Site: saxony
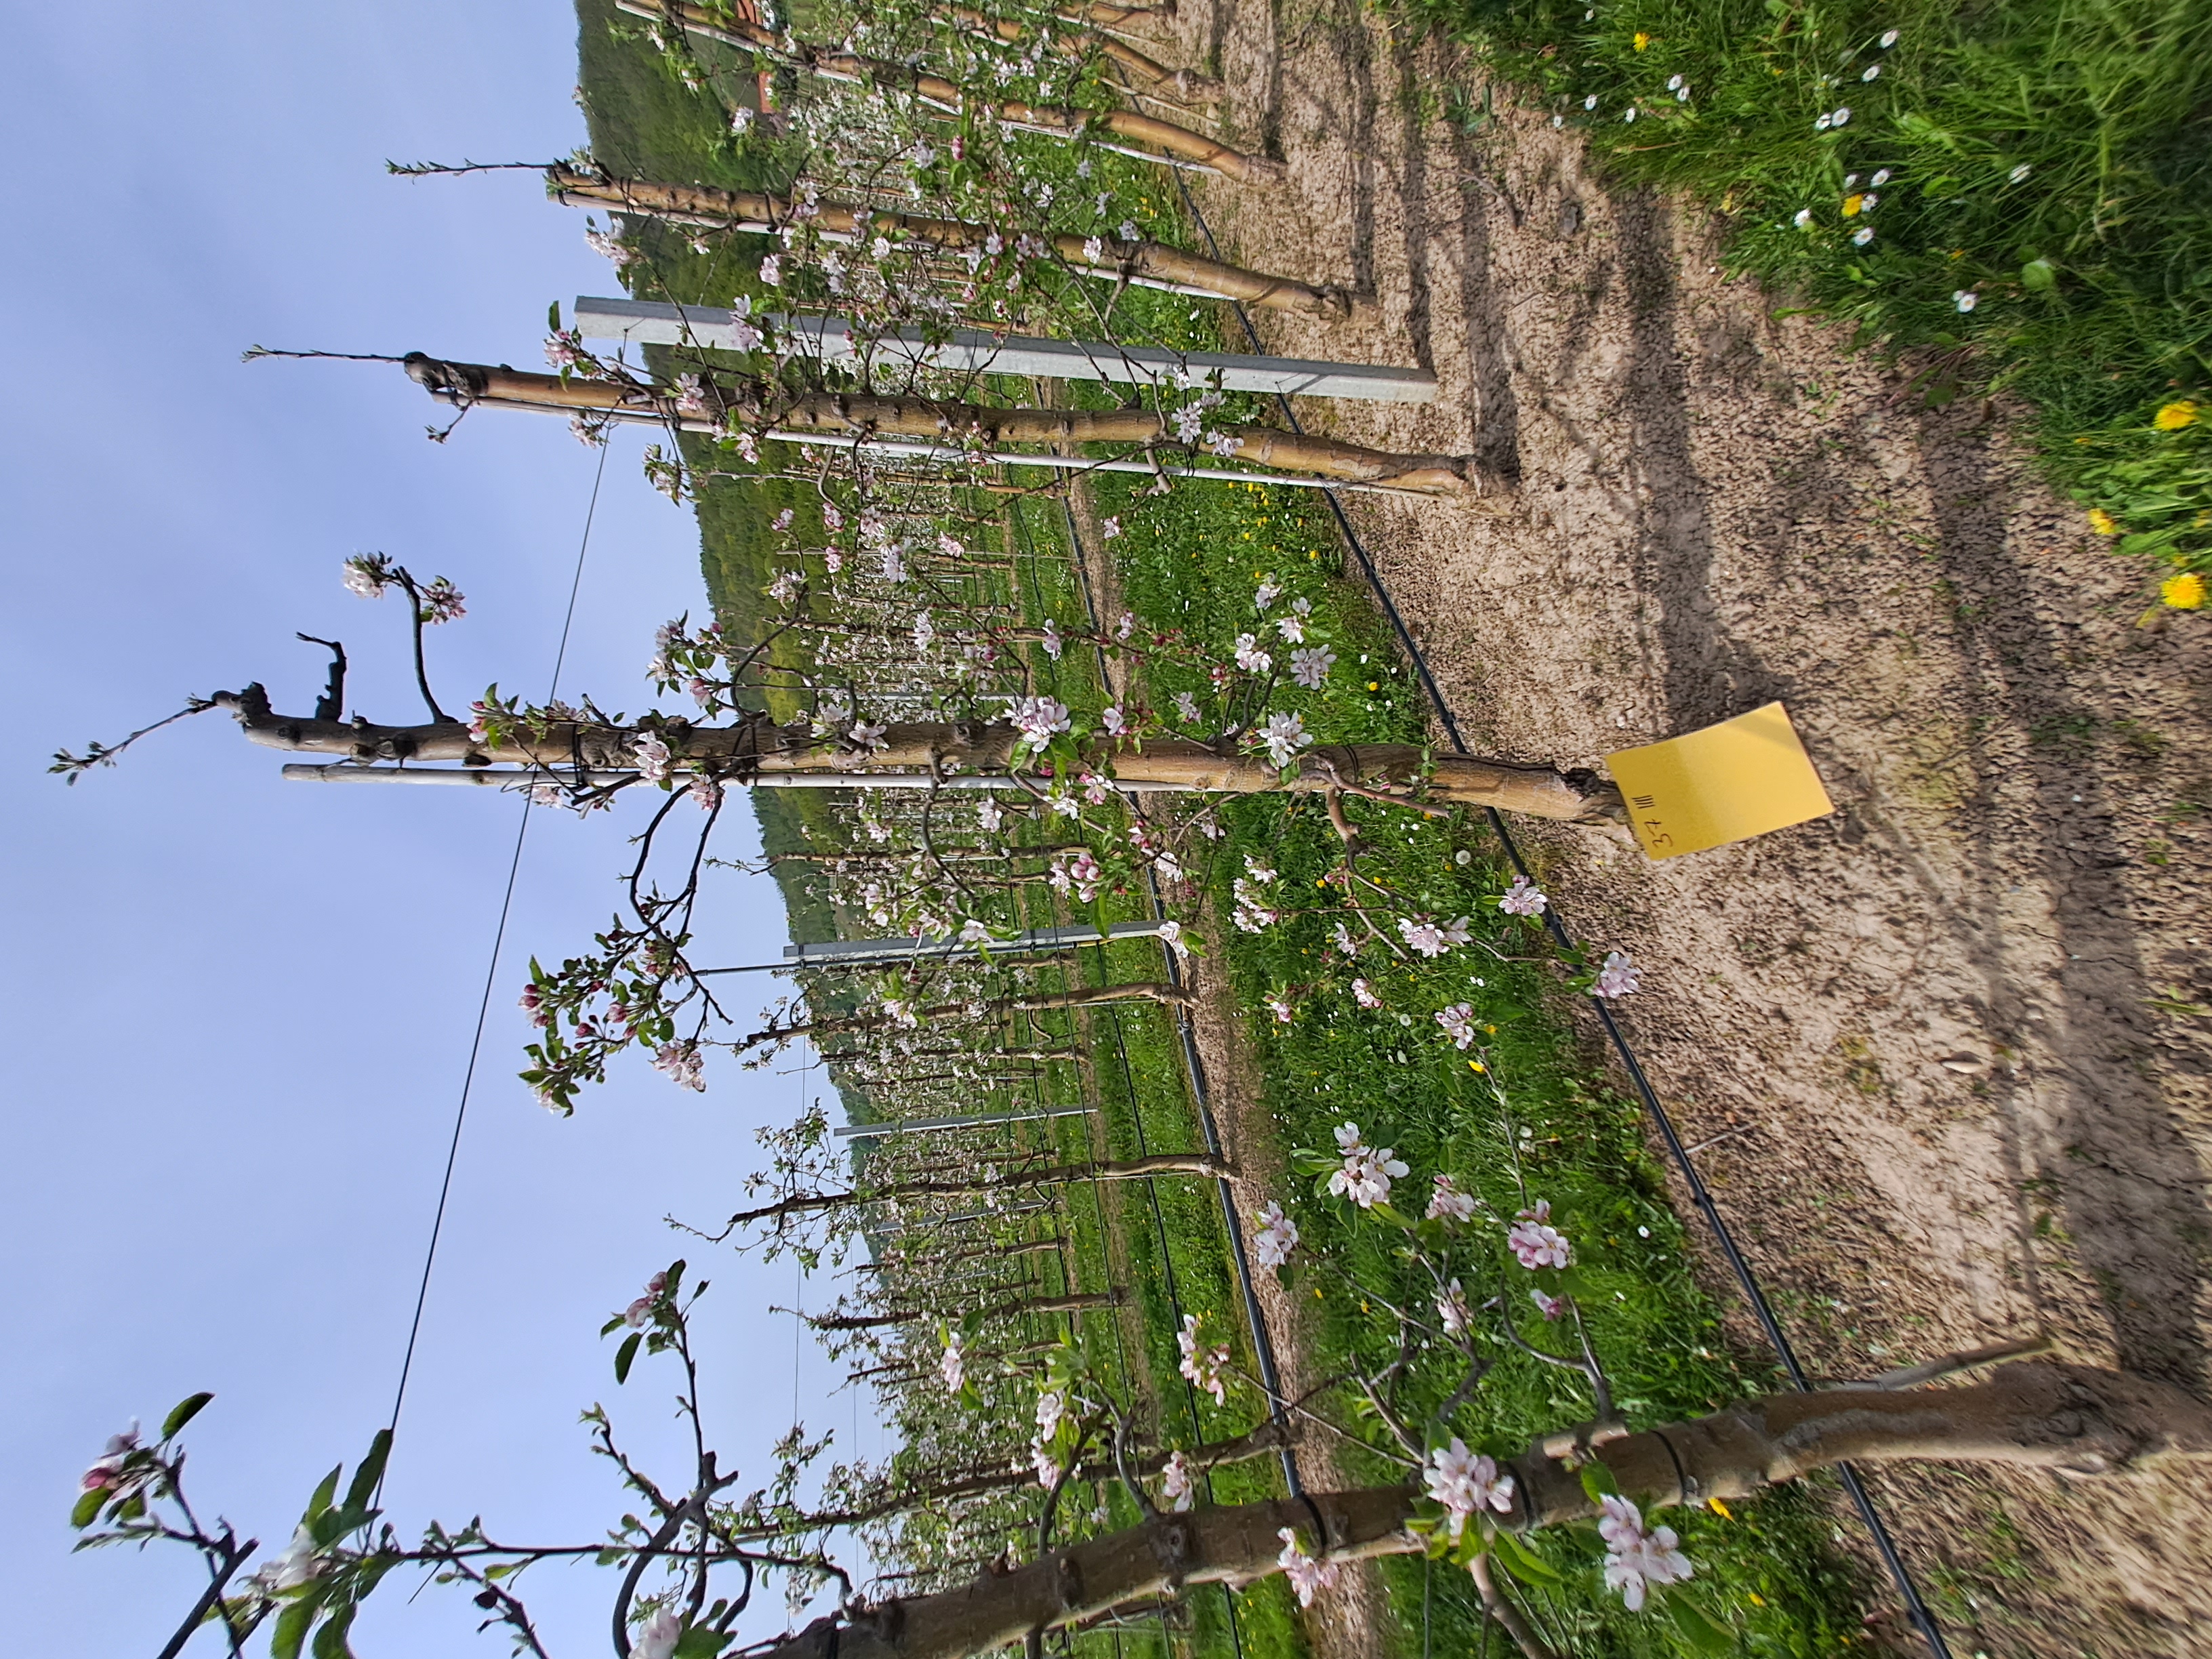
Growth stage (BBCH 65): Flowering